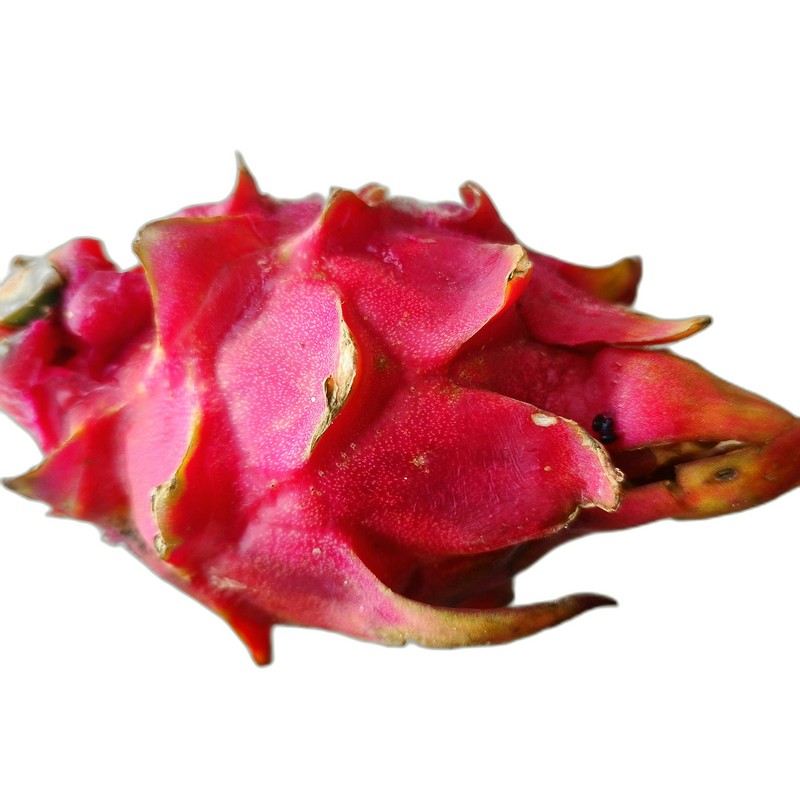
Label: Defect Dragon Fruit